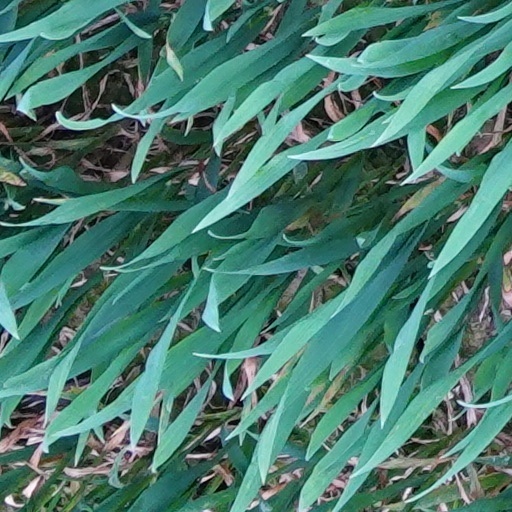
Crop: wheat